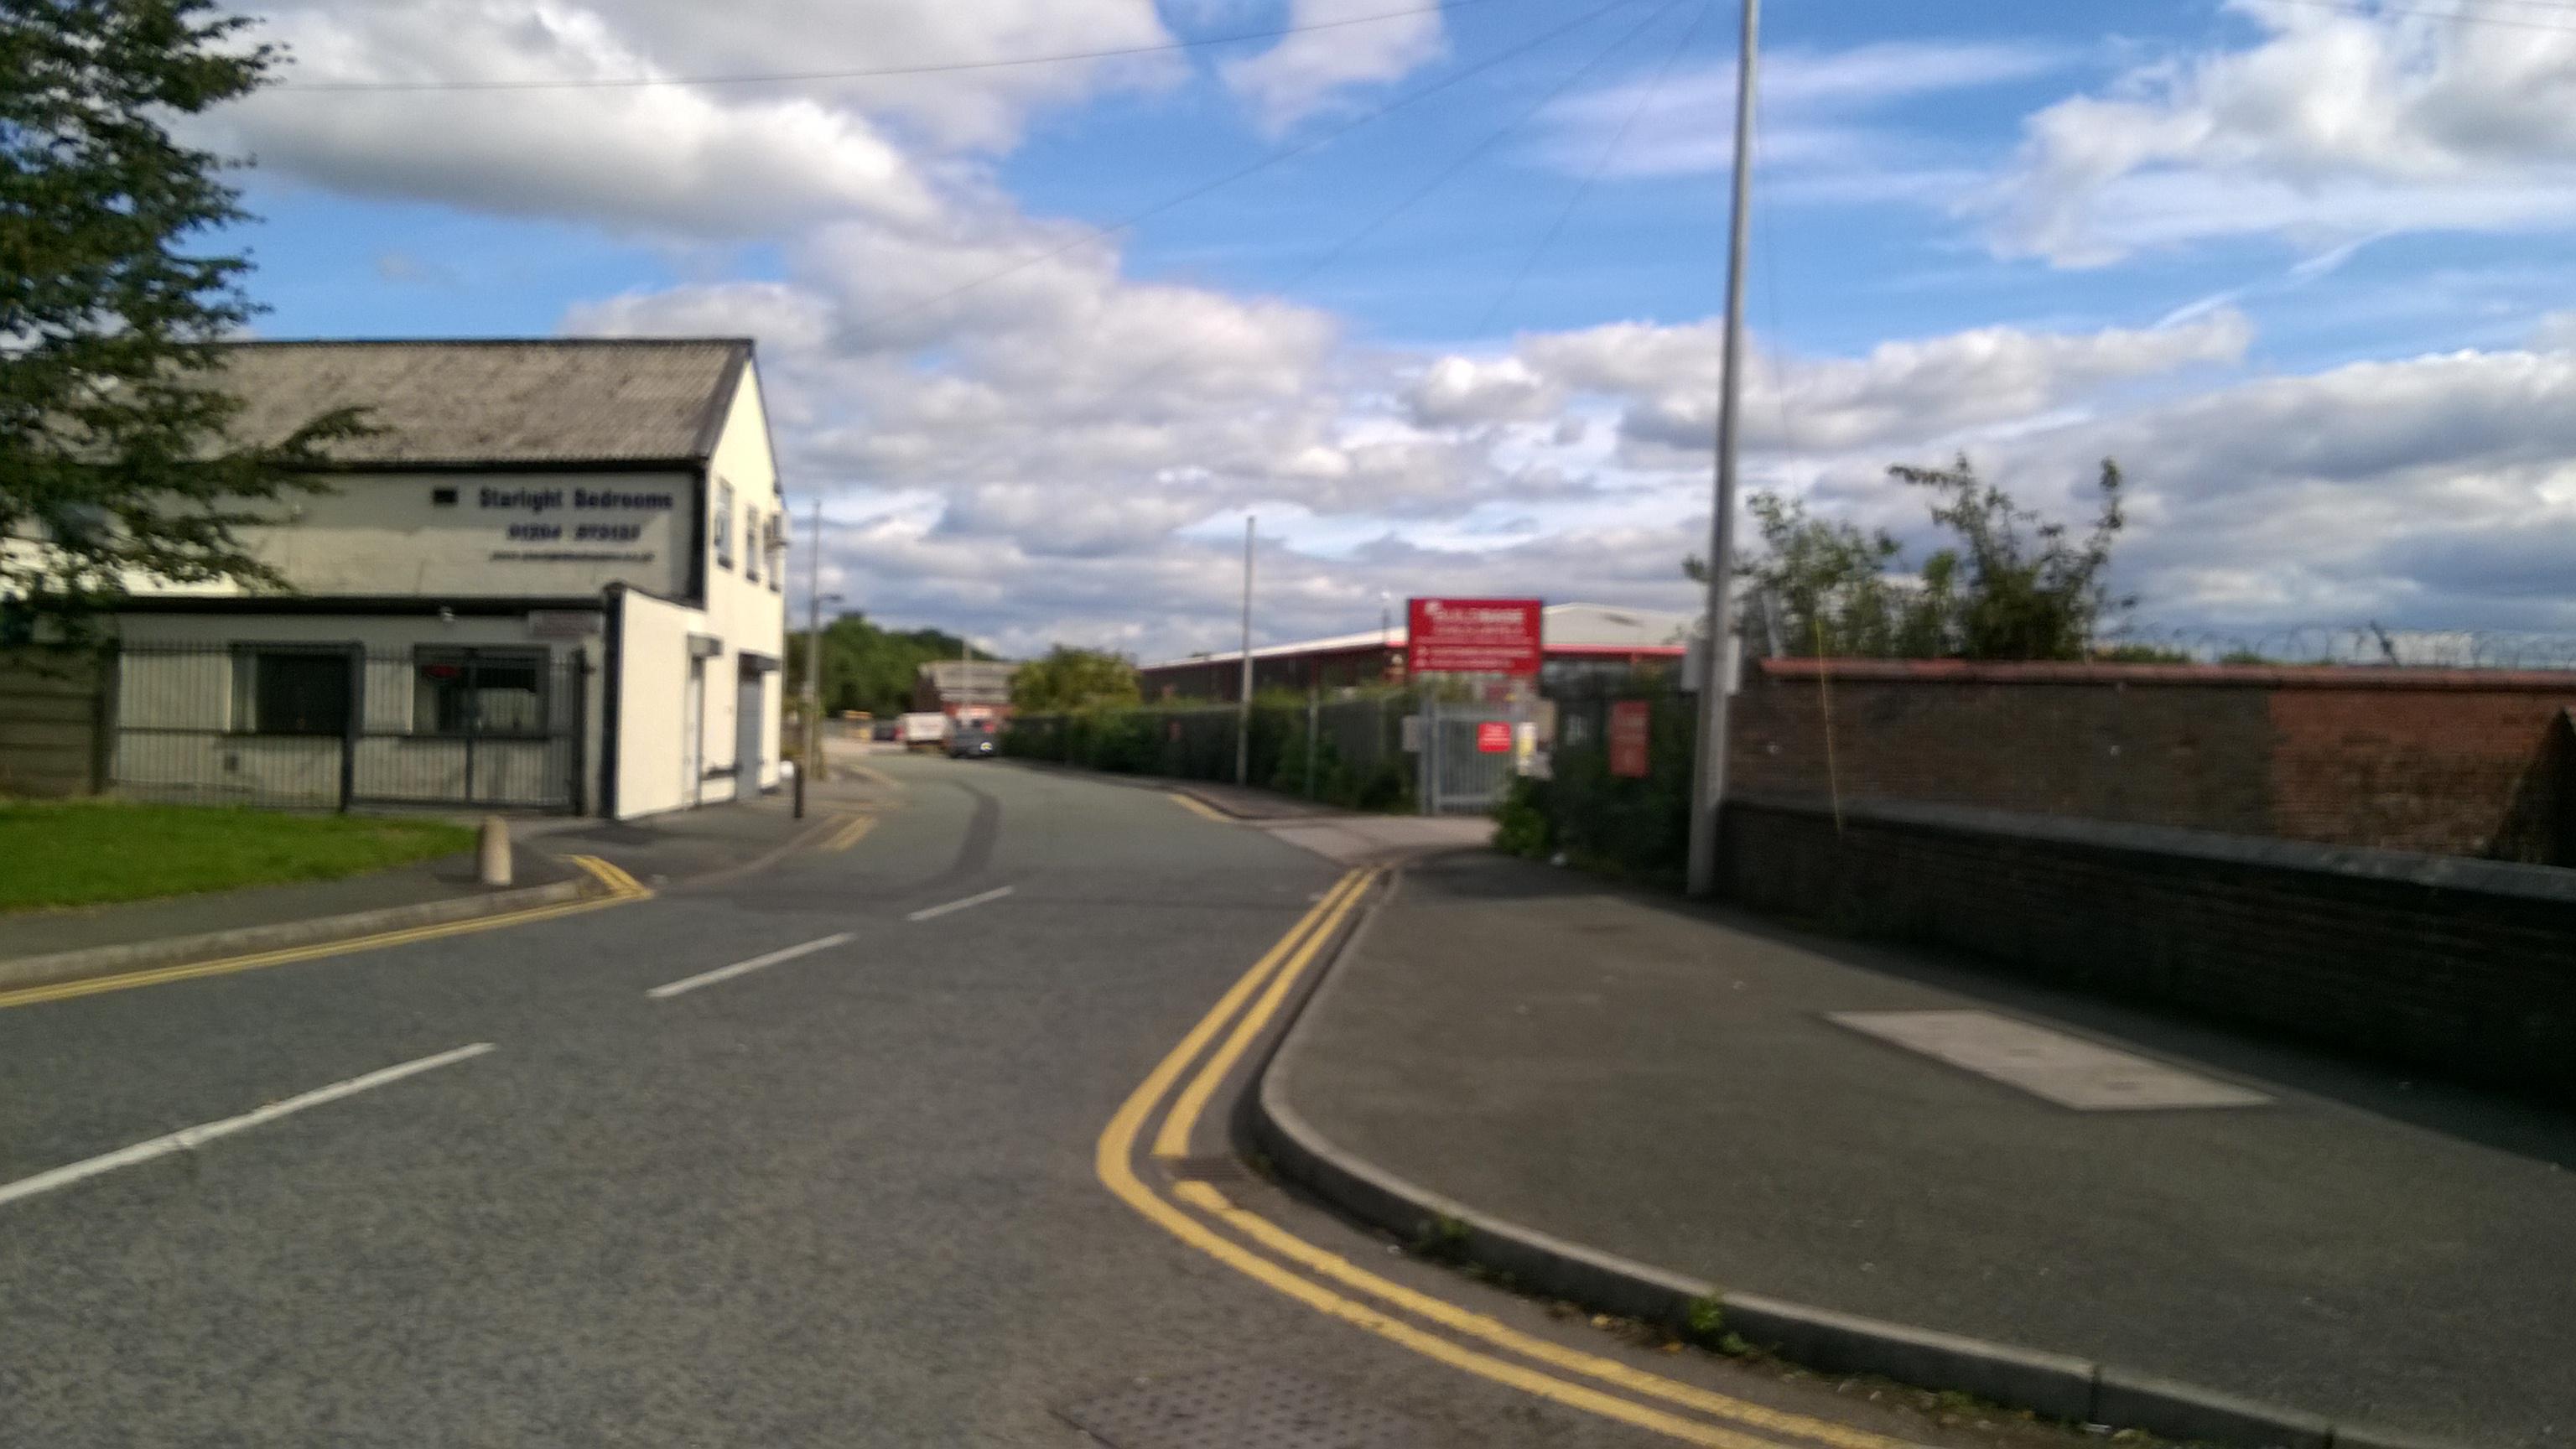
view of the building from the road
Relation: Visible, Meta